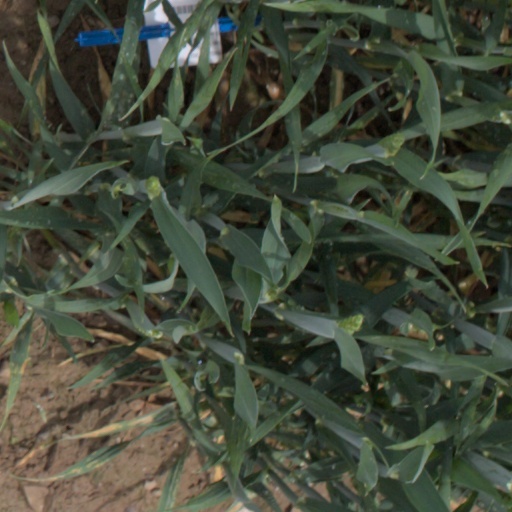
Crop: wheat